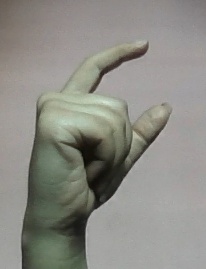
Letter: dal